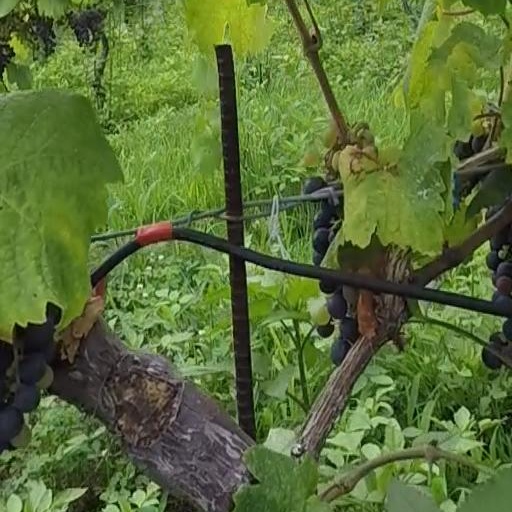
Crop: grape